Cyclone Waste Heat Engine

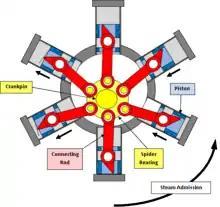
Top view section of the Cyclone Waste Heat Engine (WHE) six cylinder radial steam engine. A unique 'spider bearing' is used to connect all six connecting rods to the crankpin, rather than the traditional master connecting rod used in radial engines. Steam is exhausted through the piston tops into the crankcase. Steam admission is through a valve in each cylinder head.

The Cyclone Waste Heat Engine (WHE) is a small steam engine developed to produce power from steam created from waste heat. It is an offshoot of the development of the Cyclone Mark V Engine by the company Cyclone Power Technologies of Pompano Beach, Florida. The original versions were designed by inventor Harry Schoell, founder of Cyclone Power Technologies and the later versions have been designed by the Ohio State University Center for Automotive Research (OSU-CAR).